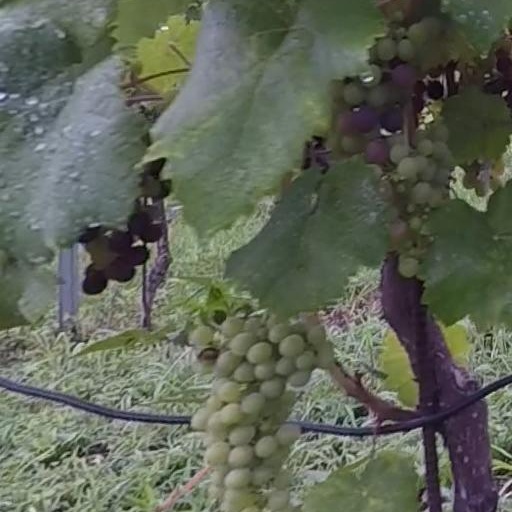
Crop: grape